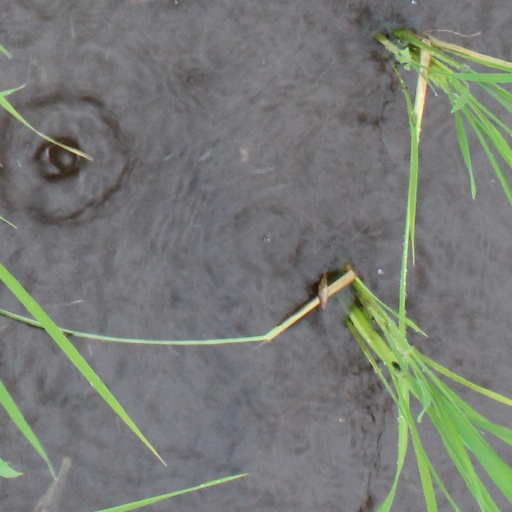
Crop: rice